Operation Claret

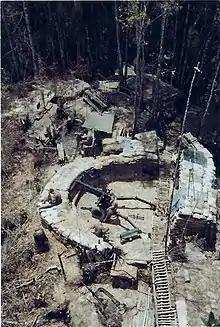
Permanent Claret operation, 105 mm pack howitzer position BRX on the border ridge (a few metres wide with steep slopes on both sides) in Northern Sarawak at , approximately 22 km North East of Bario and 12 km South of Ba'kelalen. On the right of the gun are tripod mounted binoculars observing the Long Bawan valley, on the left a 12.7 mm machine gun on an anti-aircraft mounting.

Initially, apart from special forces, only Gurkha infantry were used in company strength, and a battalion could only have one operation at a time. As experience and the situation developed these changed, and the Golden Rules on preparation and rehearsal, and the definition of thwarting offensive action relaxed. So too was the need for 'sworn secrecy', if it ever existed, and an early ban on internal discussion of operations. In 1965 penetration limits were increased to in the wake of the Indonesian assault at the Battle of Plaman Mapu, and then . Small amphibious raids on the flanks by Special Boat Service were also authorised.